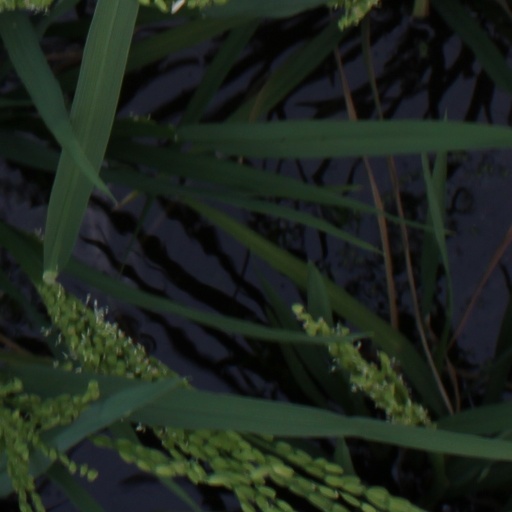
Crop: rice